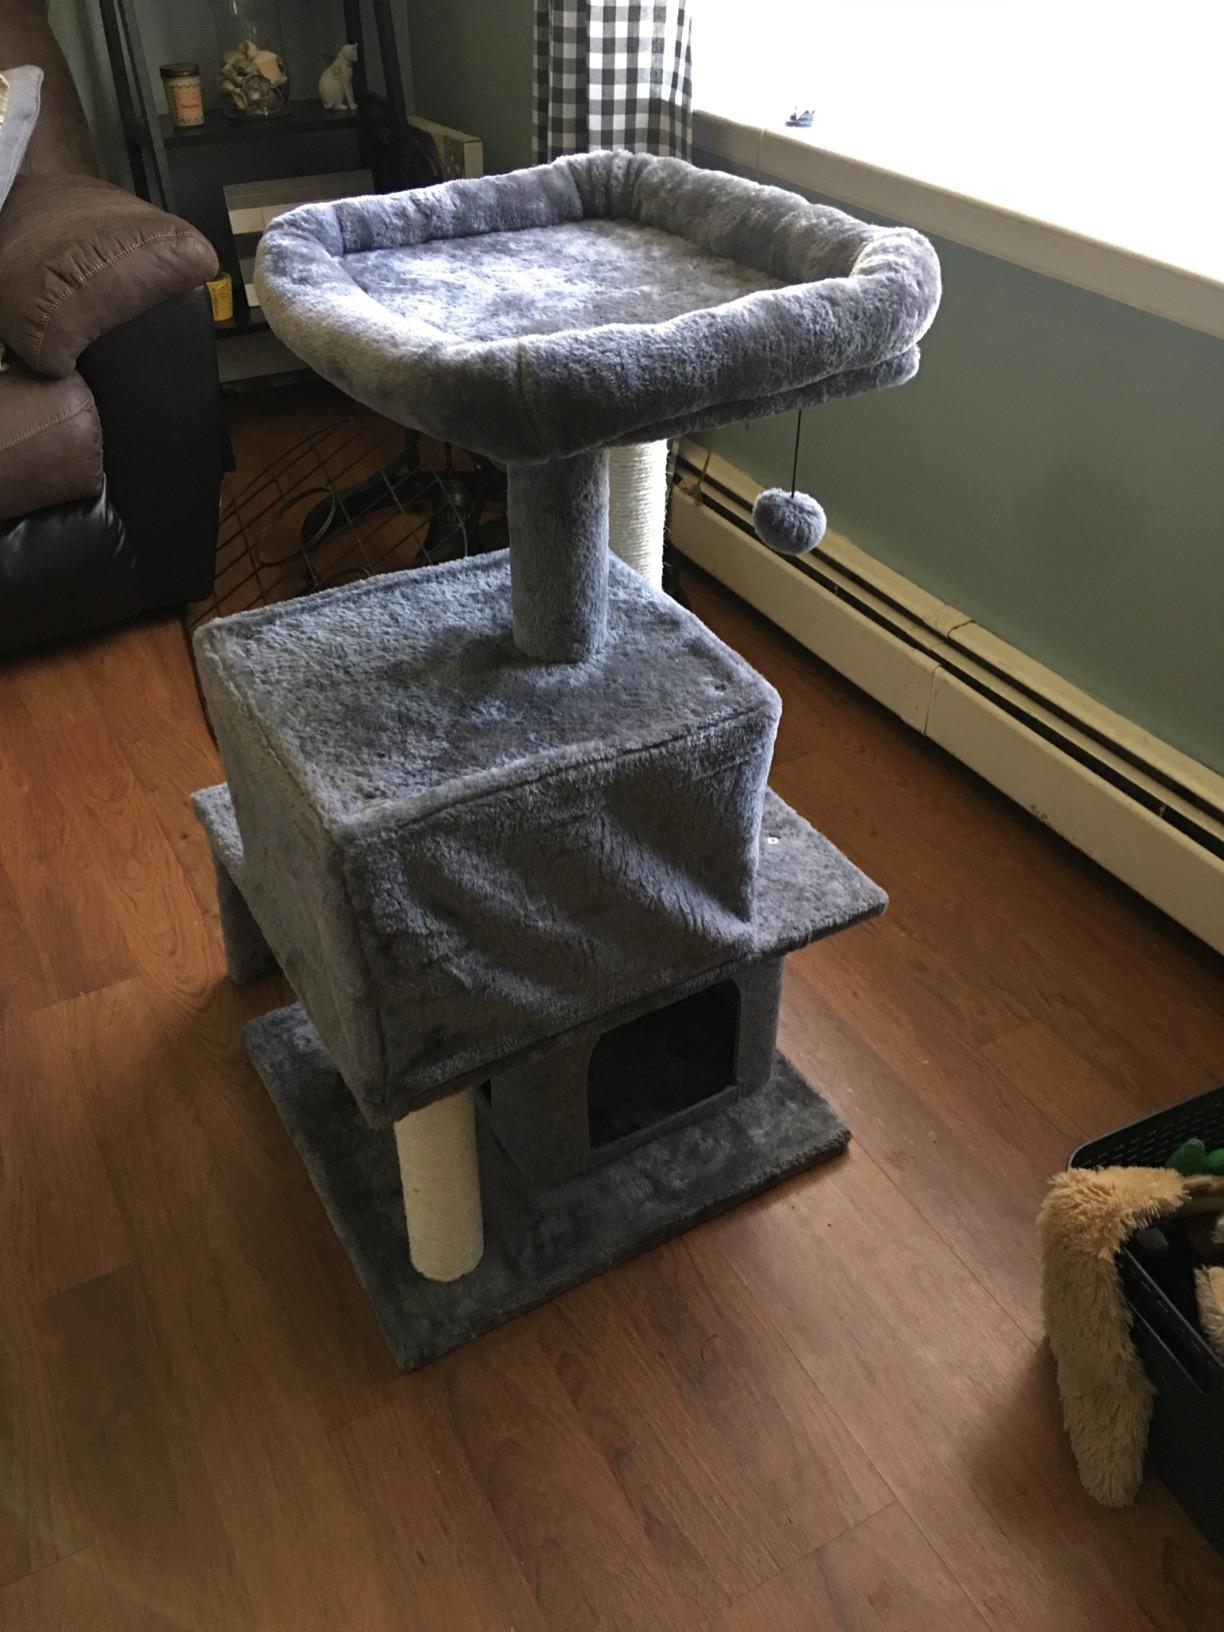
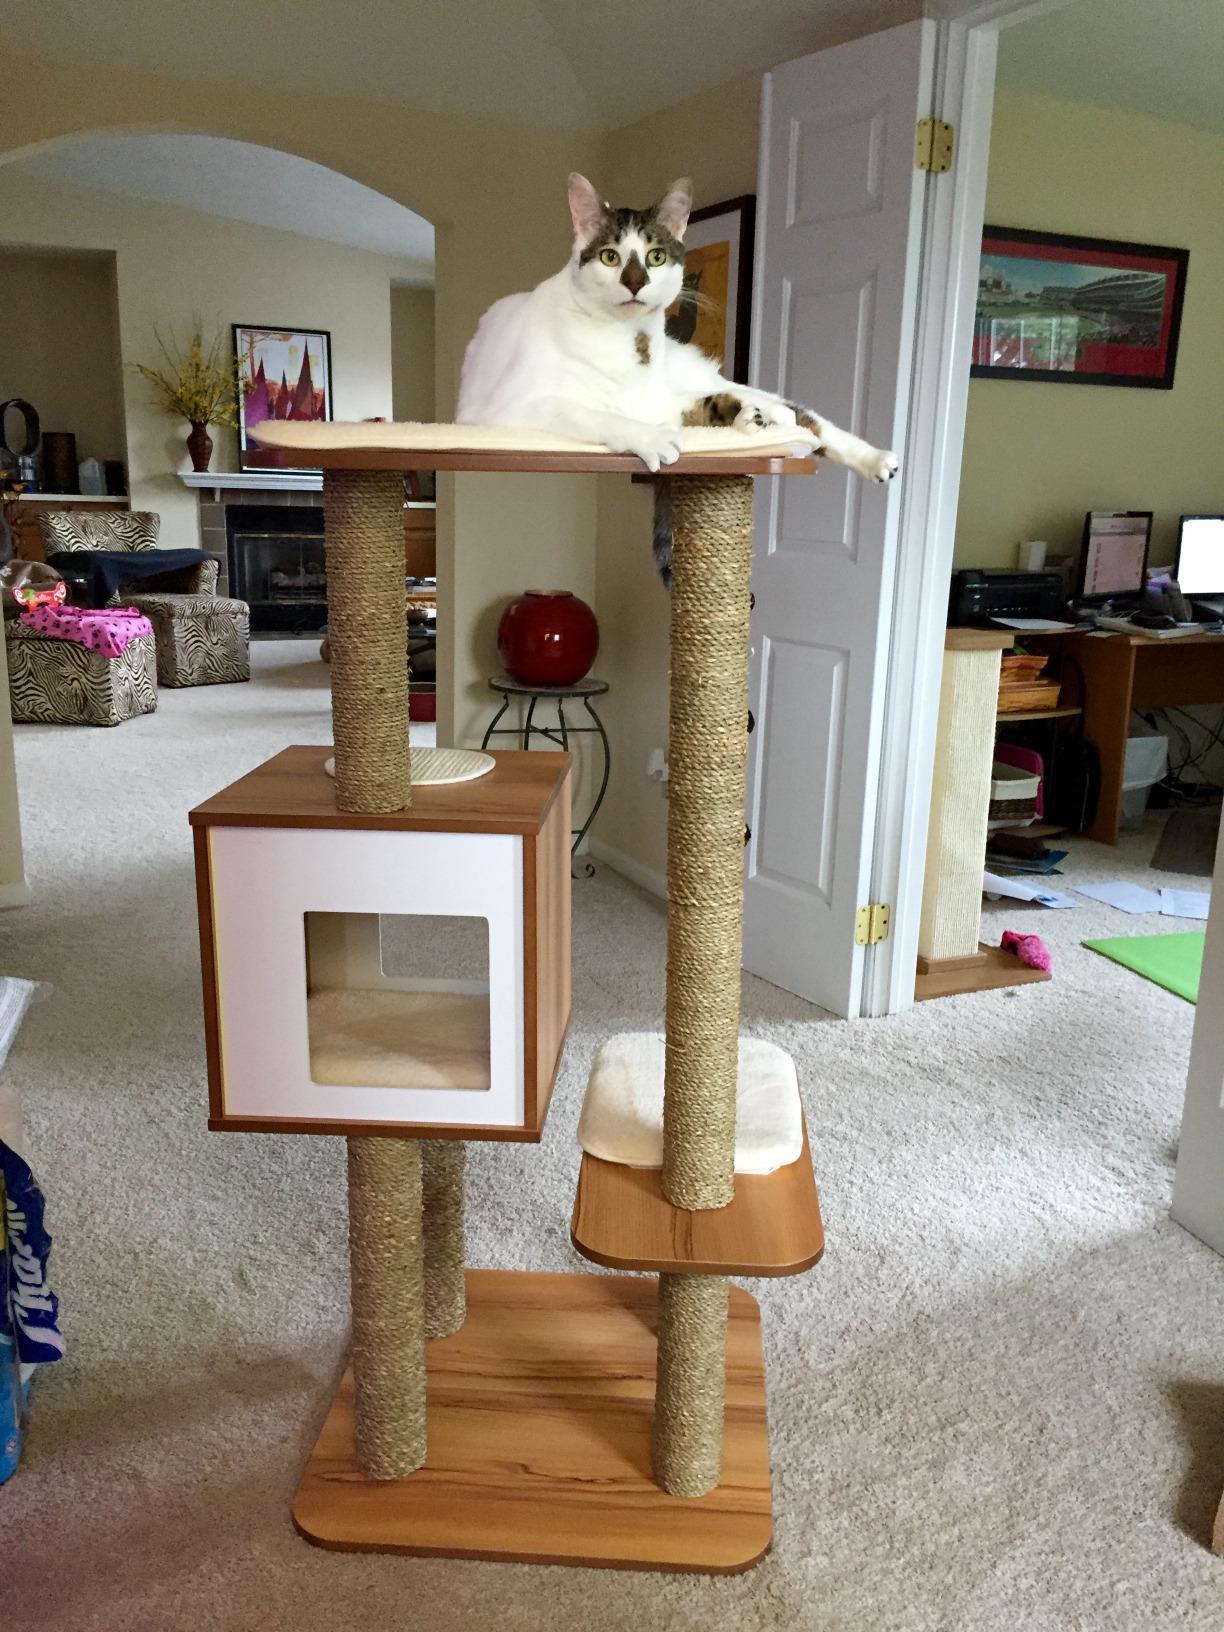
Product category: items_cat tree
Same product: no